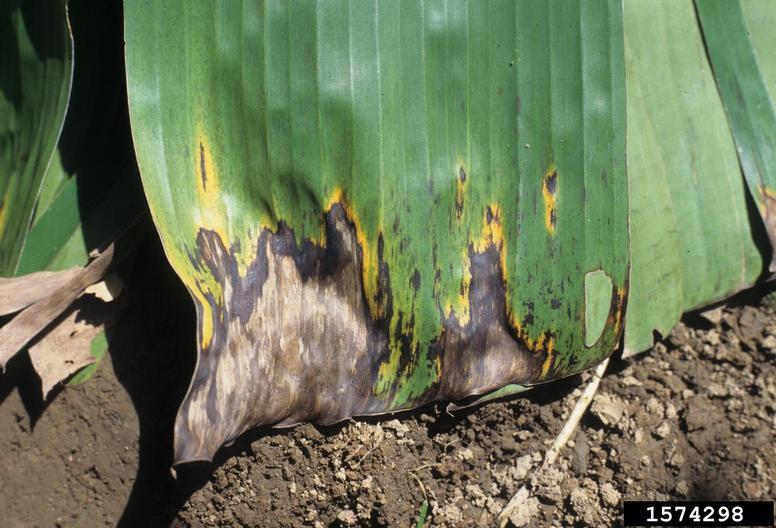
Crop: unknown
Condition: banana_banana_black_streak_banana_black_sigatoka_()